Arditi

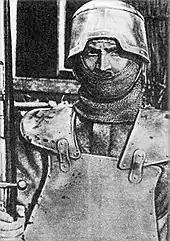
Italian soldier wearing Farina helmet and body armour, often used by the "Compagnie della morte", erroneously considered as precursors of the Arditi

The first special units within the Italian Army can be traced back to 1914 when every regiment of the Royal Army was ordered to create a group of explorers trained to act behind enemy lines. One of the most famous units of this type was the Baseggio Company that attacked Monte Sant'Osvaldo in 1916.